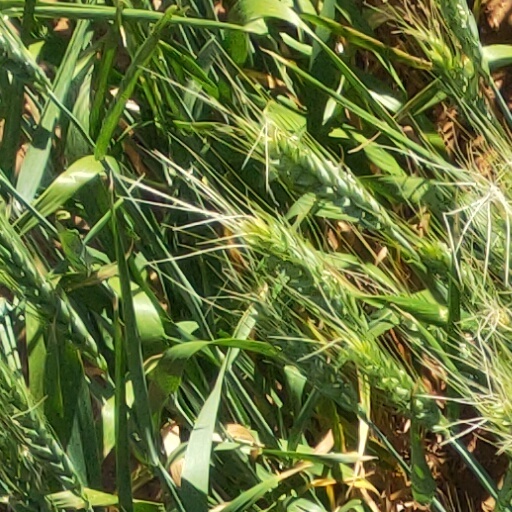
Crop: wheat